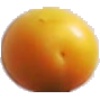
Label: cherry_wax_yellow